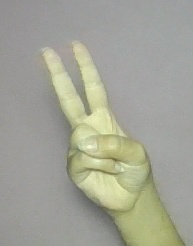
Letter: taa